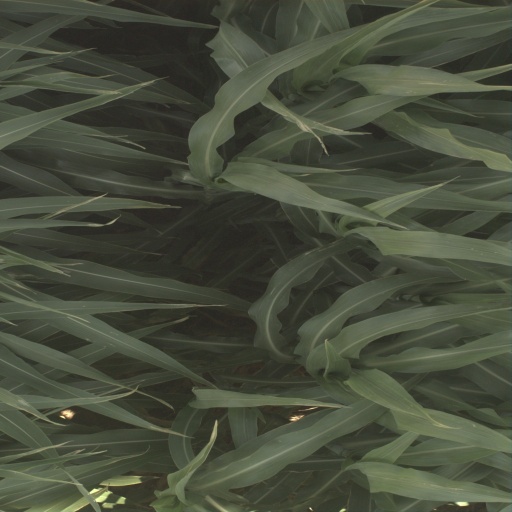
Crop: sorghum